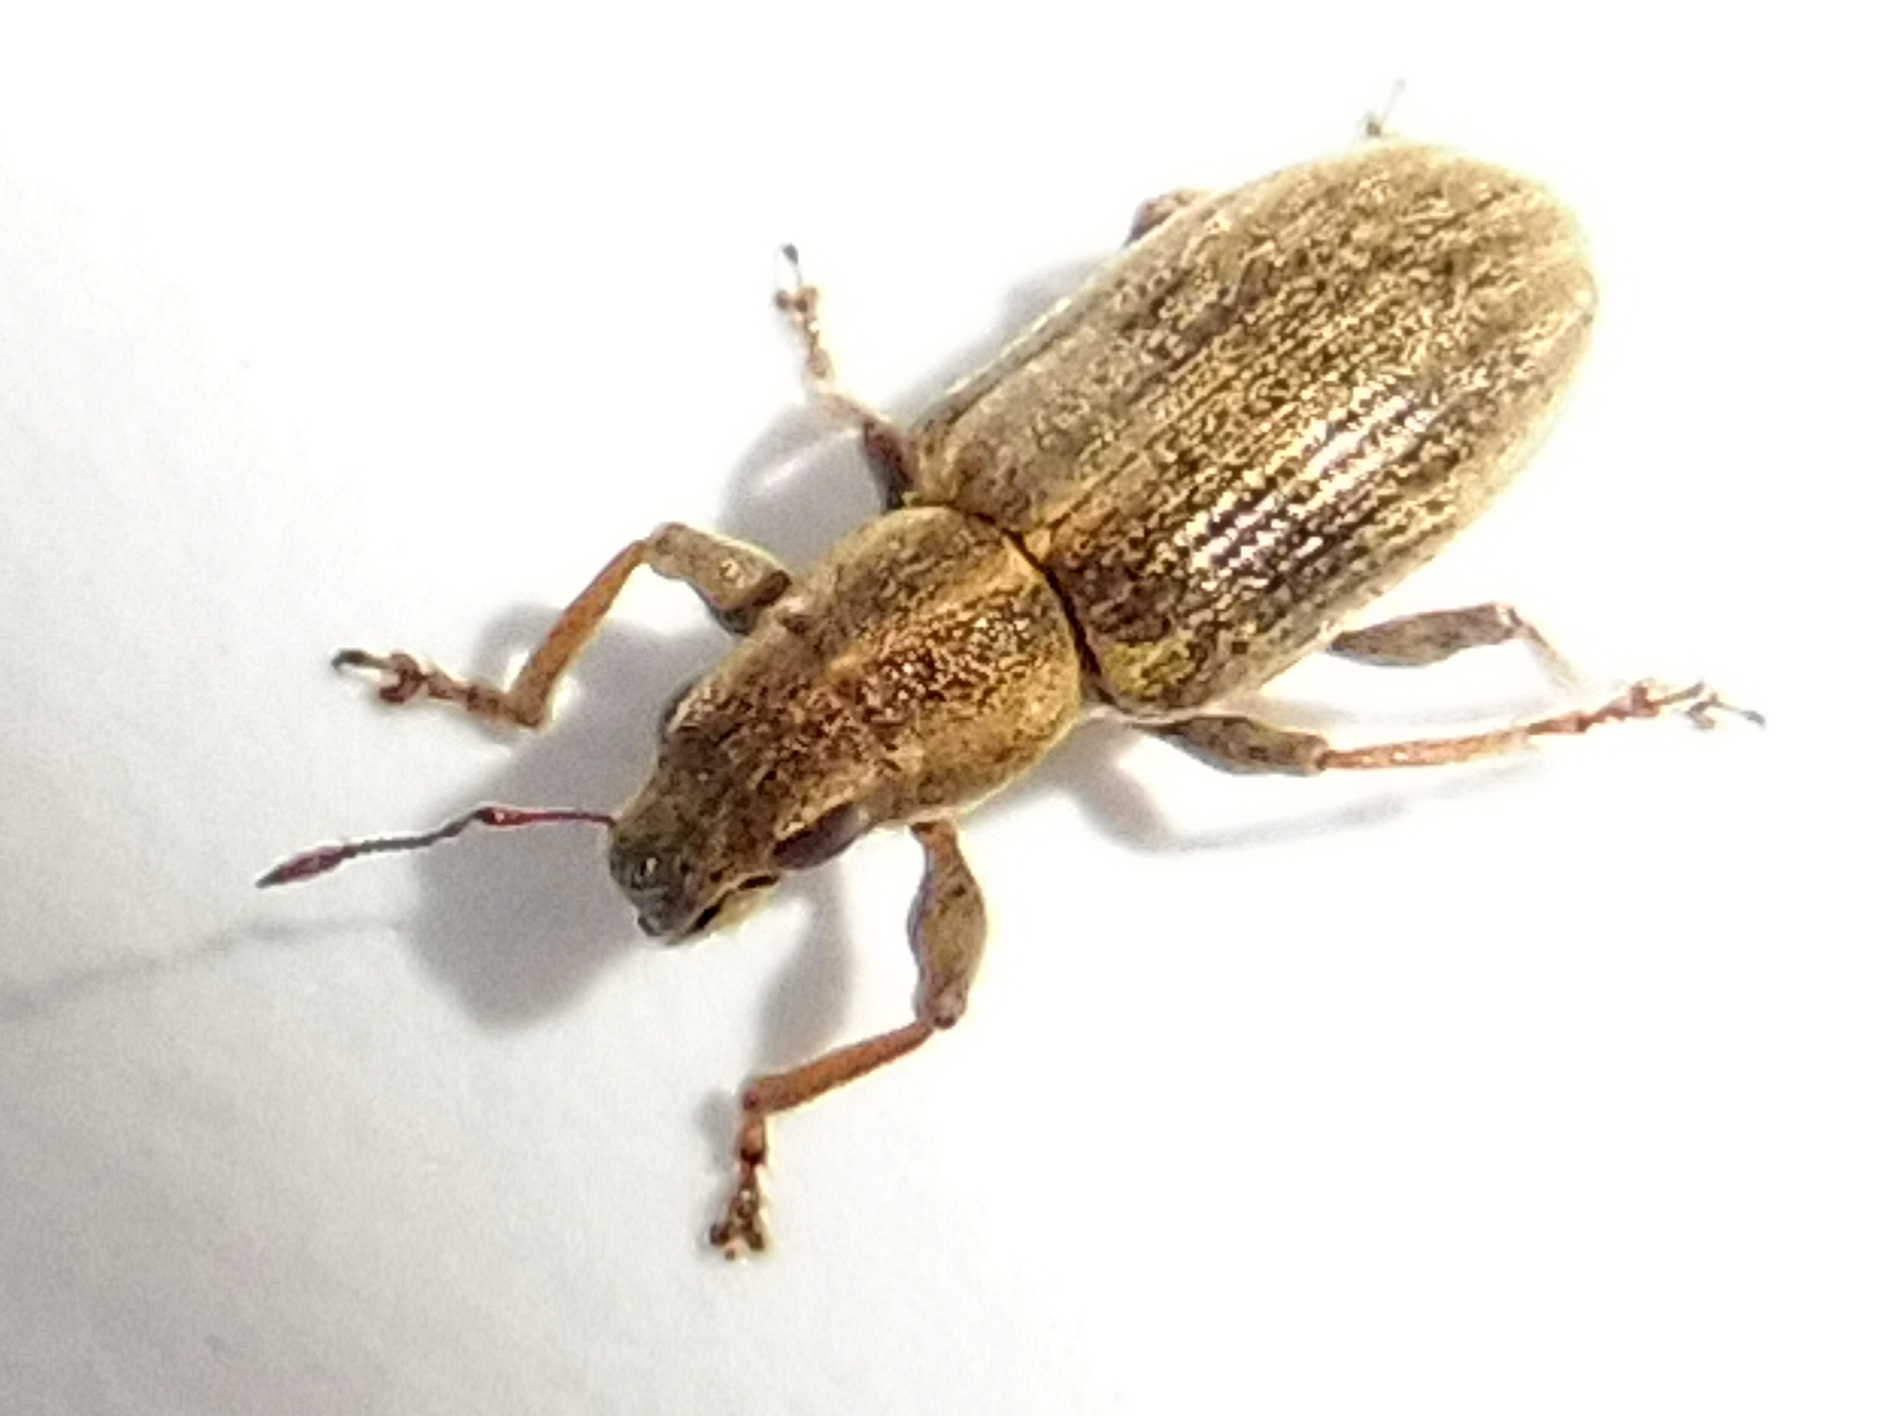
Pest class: pea_leaf_weevil